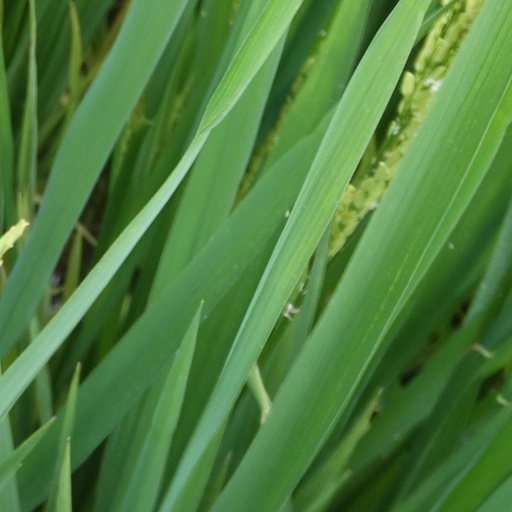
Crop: rice